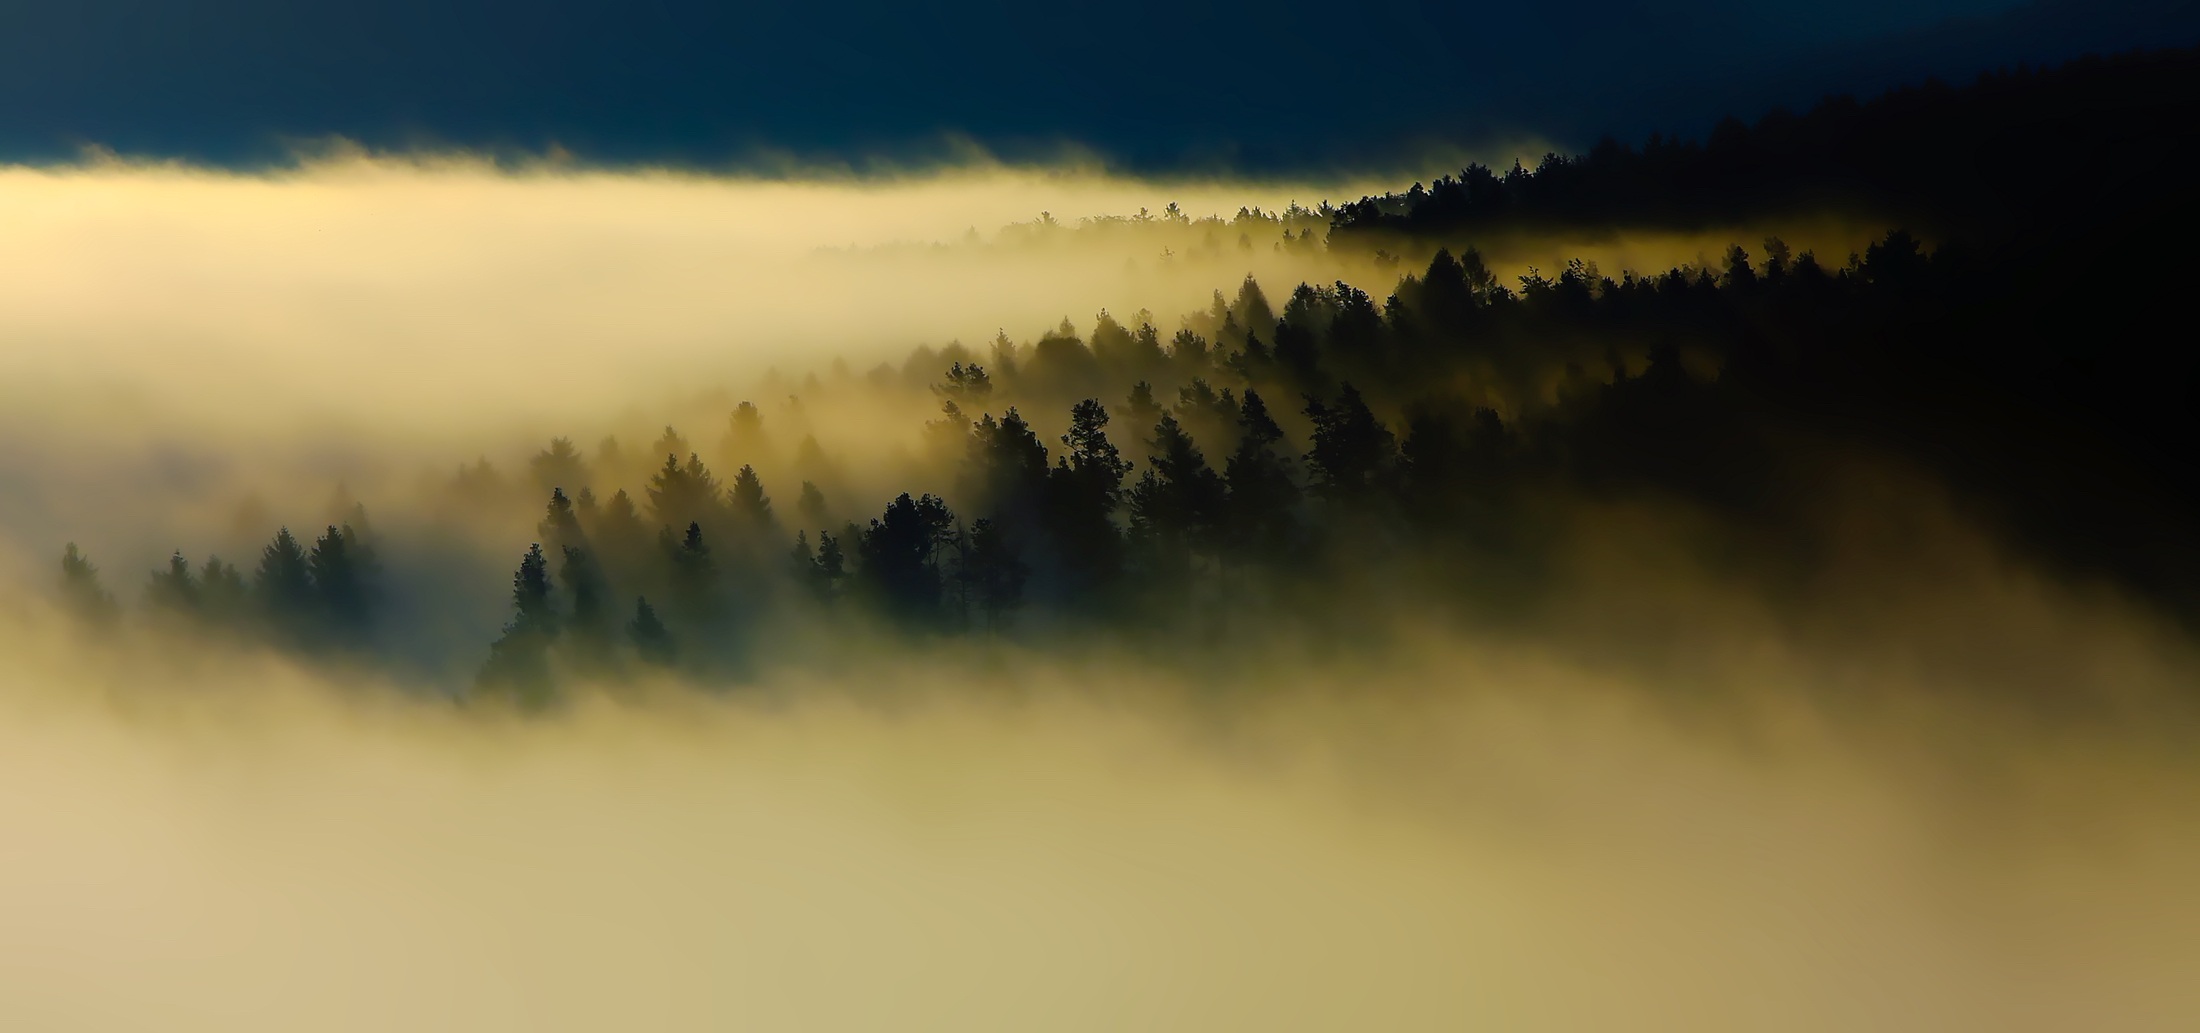
landscape, tree, nature, forest, wilderness, mountain, cloud, sky, fog, sunrise, sunset, mist, countryside, sunlight, morning, hill, dawn, atmosphere, country, panorama, dusk, evening, rural, reflection, weather, trees, outdoors, woods, hdr, mountains, beautiful, silhouettes, thick, atmospheric phenomenon, atmosphere of earth